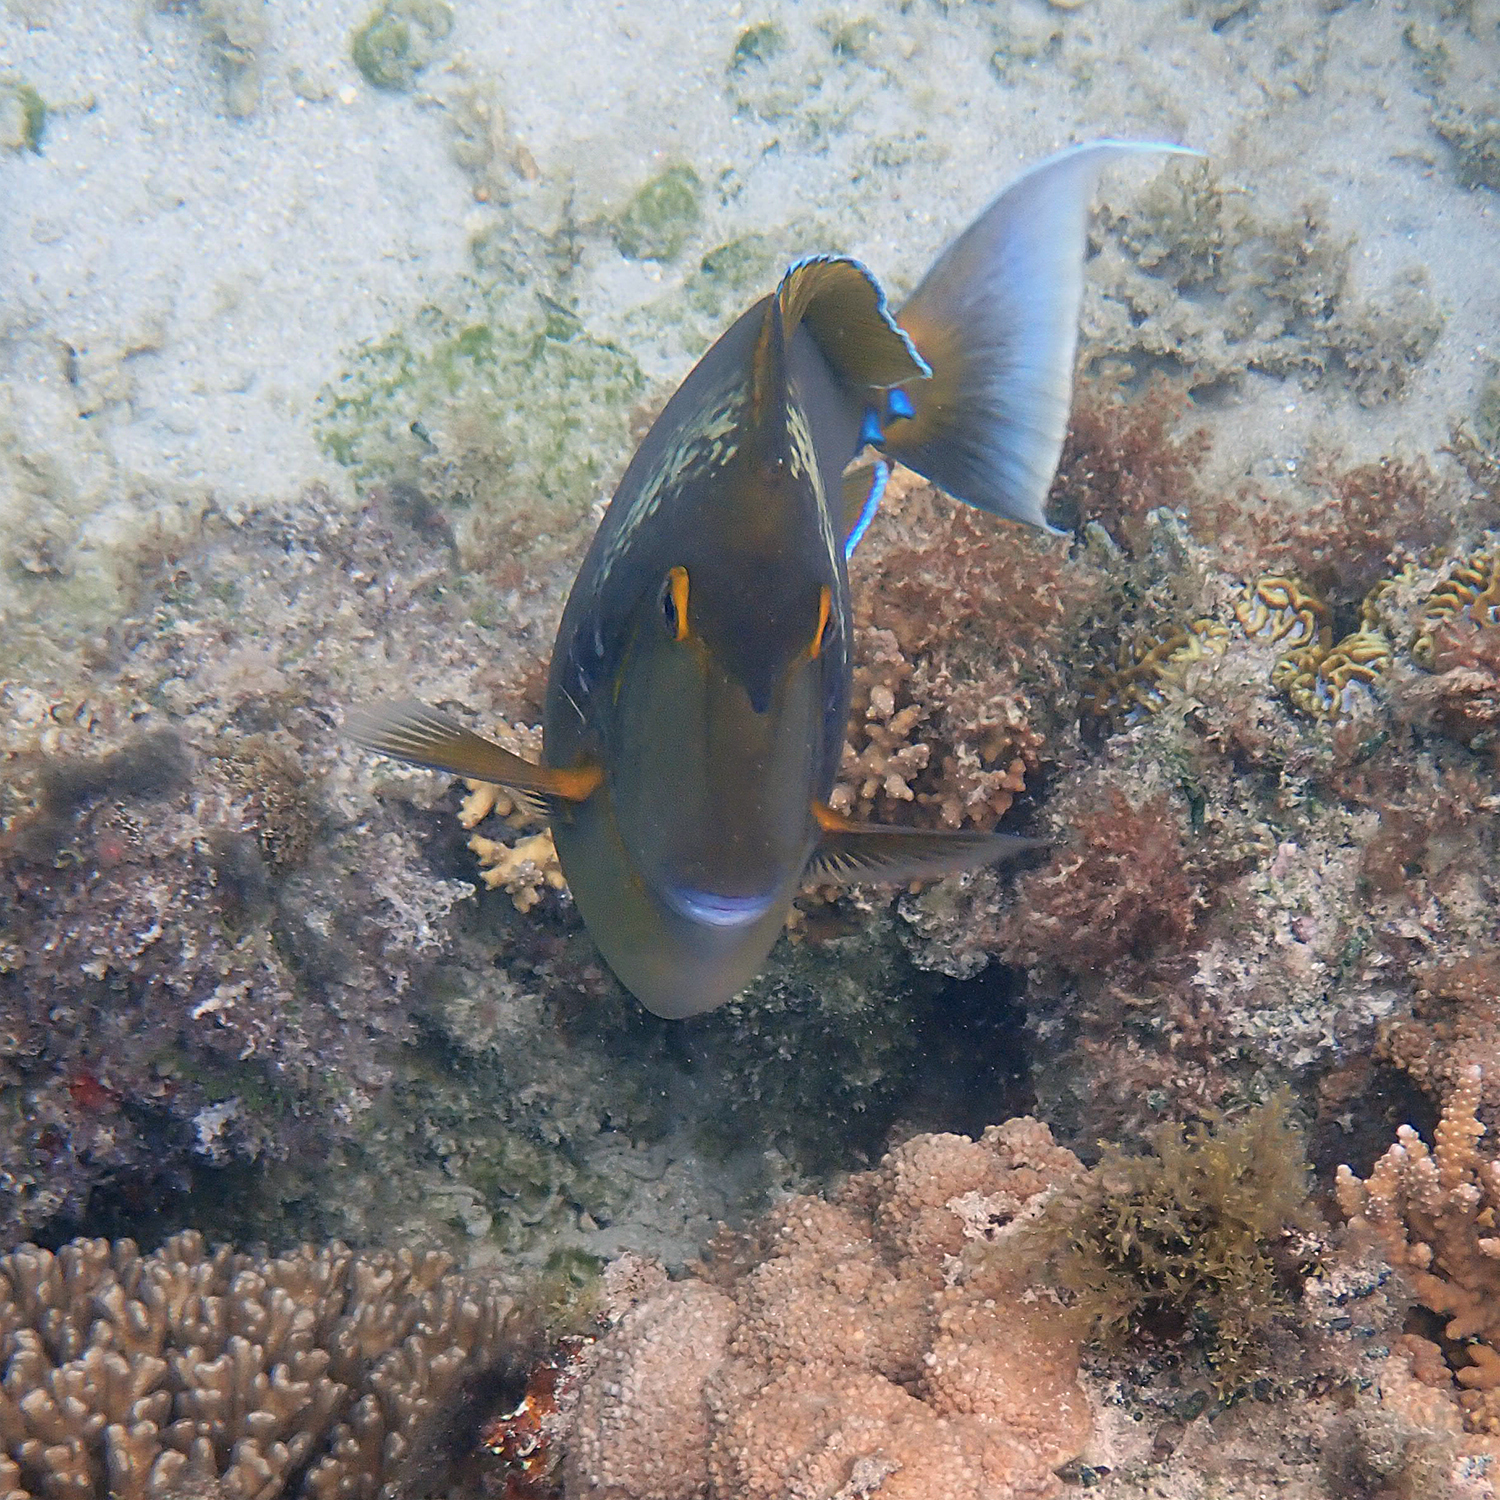
Naso unicornis (Bluespine Unicornfish)